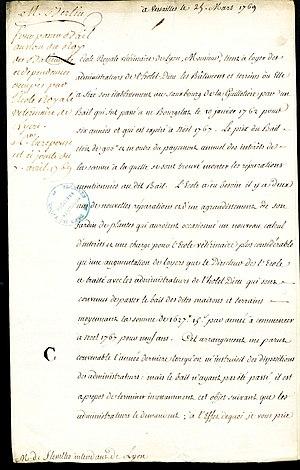
ADRML, cote
L'École nationale vétérinaire de Lyon est un établissement d'enseignement supérieur et de recherche en médecine vétérinaire, fondé en 1761 et fusionné en 2010 avec l'école nationale d'ingénieurs des travaux agricoles de Clermont-Ferrand et l'école nationale des services vétérinaires pour former le grand établissement VetAgro Sup.